Describe the emotion expressed in this image:  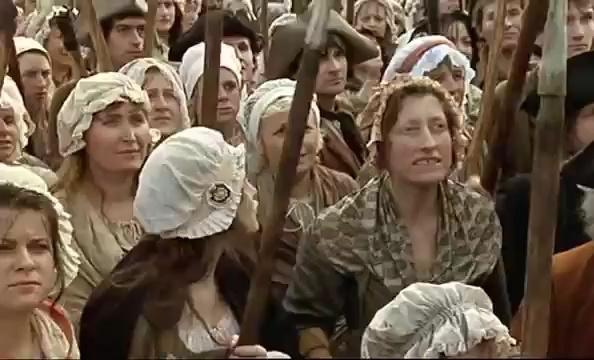
This person displays Pain, valence and arousal with high intensity.